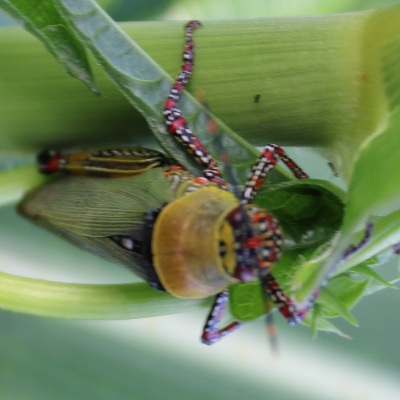
Crop: Maize
Condition: grasshoper